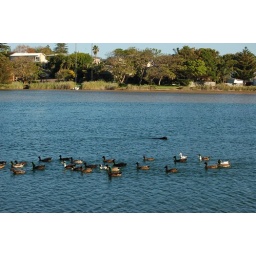
dog chasing ducks in narrabeen lake